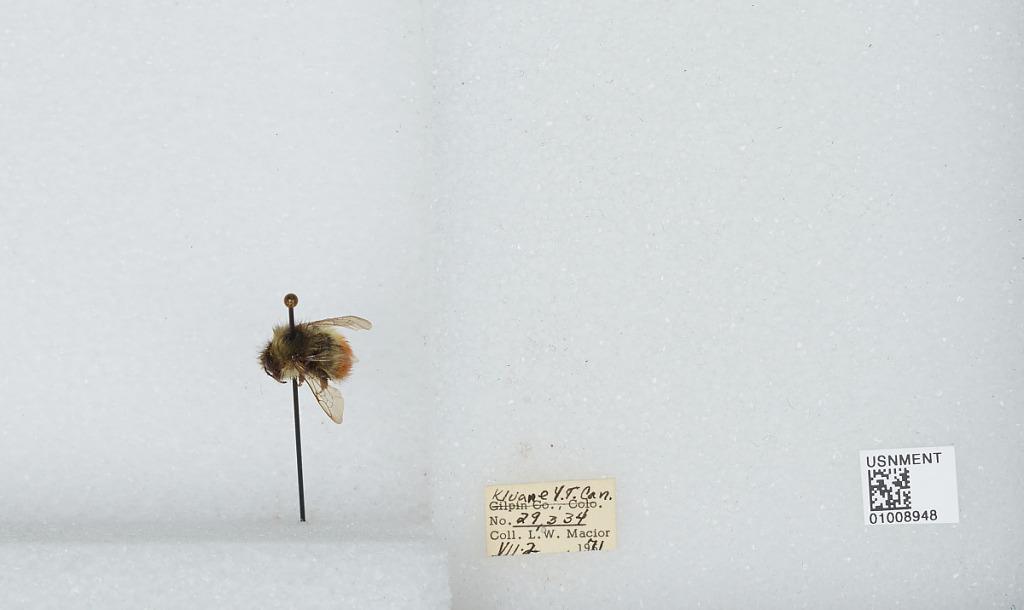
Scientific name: Bombus (Pyrobombus) flavifrons Cresson
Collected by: L. Macior
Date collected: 1971-7-2
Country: Canada
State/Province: Yukon Territory
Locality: Kluane
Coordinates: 60.75, -139.5